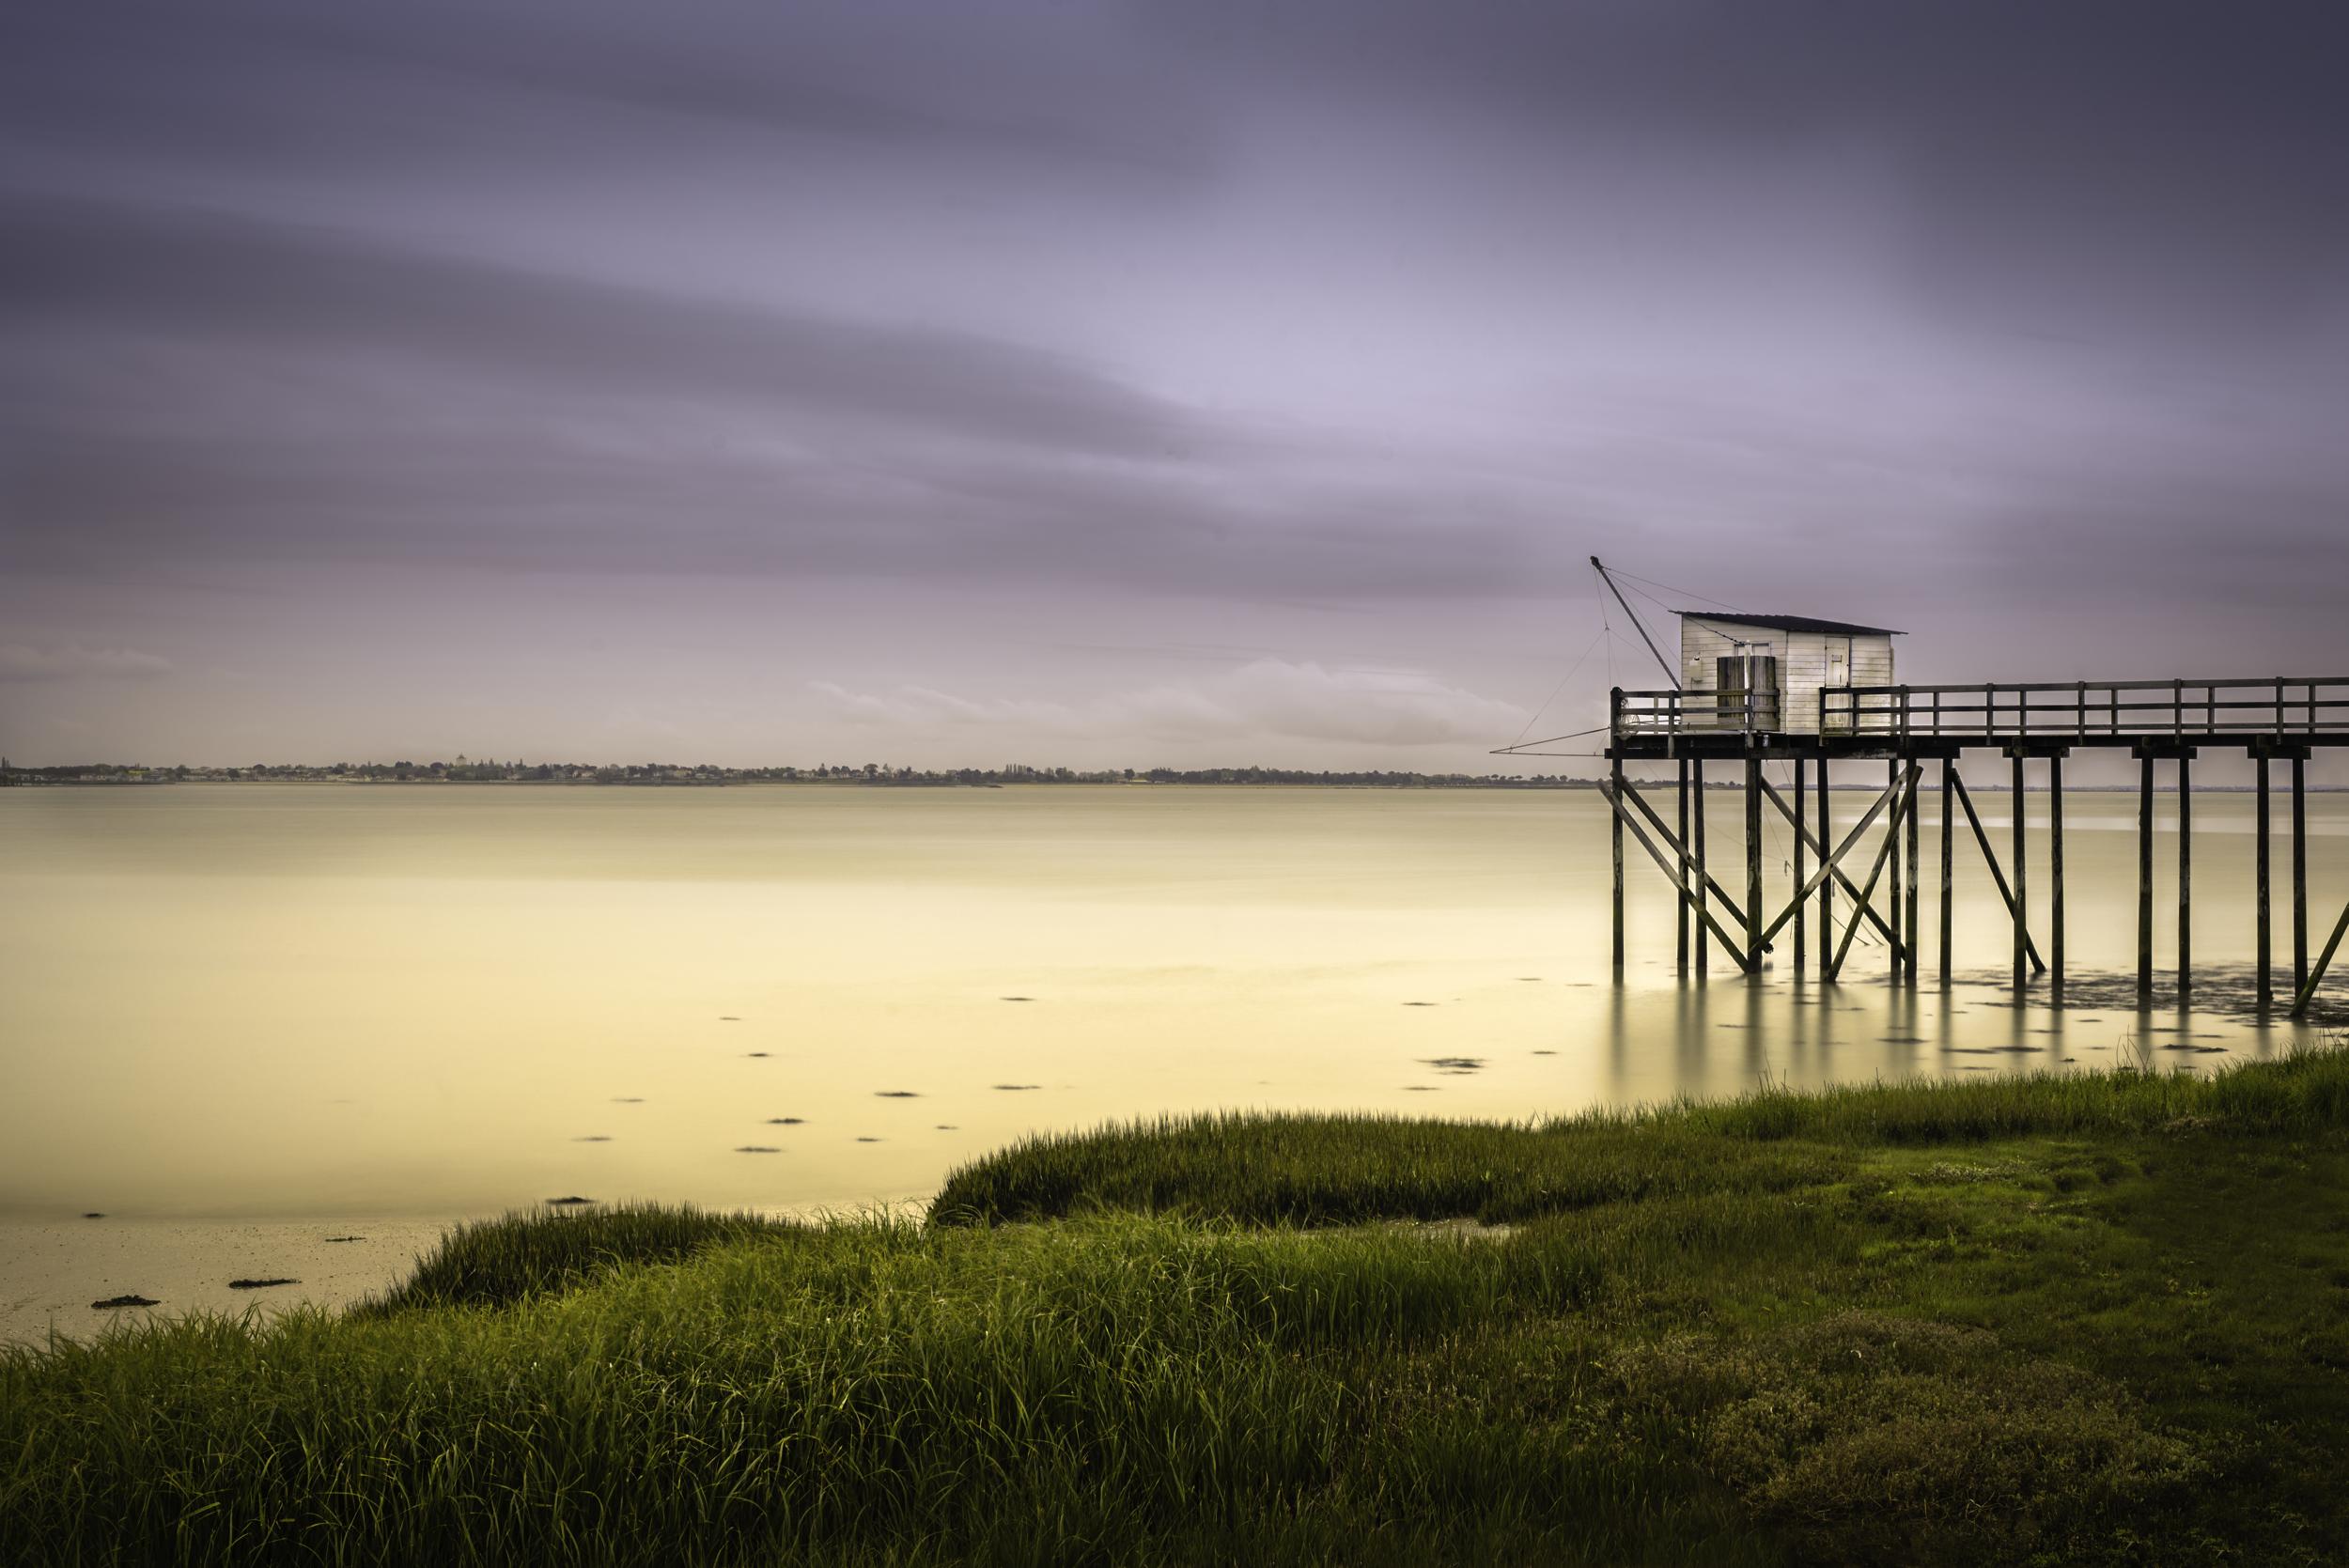
beach, landscape, sea, coast, nature, grass, sand, ocean, horizon, marsh, cloud, sky, sunrise, sunset, mist, prairie, sunlight, morning, shore, wave, purple, wind, dawn, dusk, france, europe, evening, green, reflection, tower, scenery, nikon, paysage, colors, wetland, pche, photoshop, poselongue, srnit, paisible, lightroom, scene, carrelet, le, nikkor, quiet, tranquilit, calme, coeuruyann, longueexposure, curuyann, serein, nikond750, fouras, rgion, typique, paeceful, charentemaritime, rural area, atmospheric phenomenon